Beast (2022 Indian film)

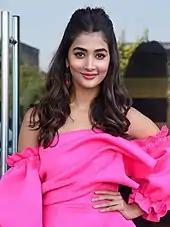

Vijay portrays Veera Raghavan, a RAW agent. Nelson compared him to the characters James Bond and John Wick. In January 2021, Pooja Hegde was reported to be the lead actress, and hinted her inclusion in an interview in February 2021. Her inclusion was confirmed by Sun Pictures on 24 March 2021. The film marks her return to Tamil cinema after a decade, following her debut in the film industry with "Mugamoodi" (2012). Hegde allotted 50 days for "Beast", and a remuneration of crore was offered to her. After reports emerged that the team was planning to cast a second female lead, they denied this, stating there was no room for more leading actors in the film and the script did not demand for it. Hegde said the film properly combines the filmmaking style of Nelson, and the acting style of Vijay. Nelson said he wanted an actress who could match Vijay's height and decided on Hedge, then fresh off from the success of the Telugu film "Ala Vaikunthapurramuloo" (2020).